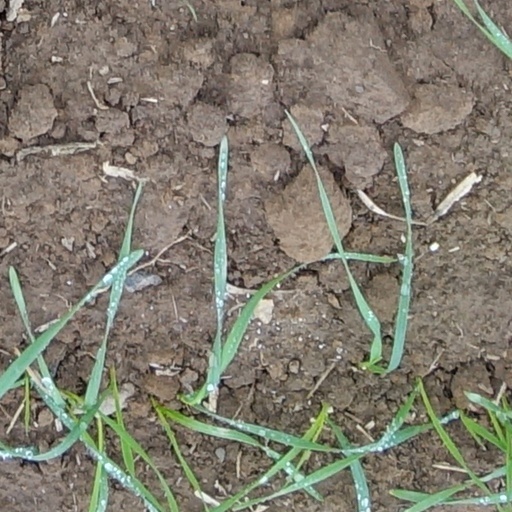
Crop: wheat